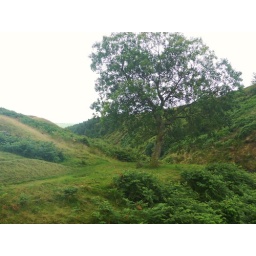
tree near ogden water